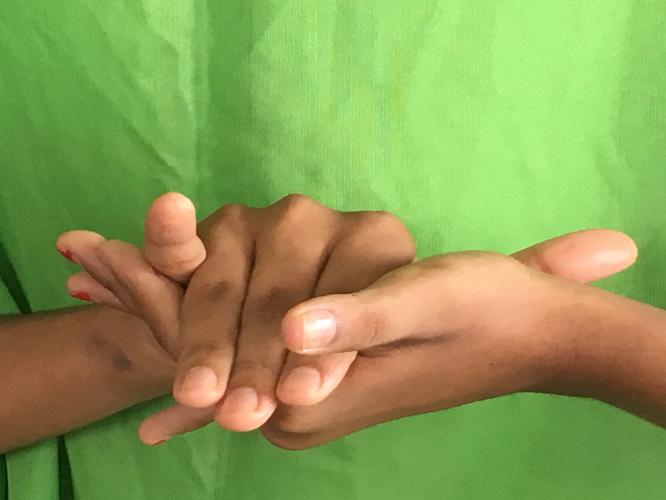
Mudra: Kurma
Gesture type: double_hand